LeBron James

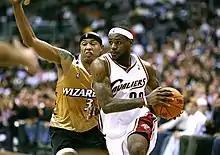
James picks up his dribble against Caron Butler of the Washington Wizards in November 2006.

James was selected by his hometown team, the Cleveland Cavaliers, as the first overall pick of the 2003 NBA draft. James chose the jersey number 23 in honor of Michael Jordan. In his first regular season game, James scored 25 points in a 106–92 loss to the Sacramento Kings, setting an NBA record for the most points scored by a prep-to-pro player in his debut performance. At the conclusion of the 2003–2004 season, James became the first Cavalier to receive the NBA Rookie of the Year Award. With final averages of 20.9 points, 5.5 rebounds, and 5.9 assists per game, he also became the third player in league history to average at least 20 points, five rebounds, and five assists per game as a rookie. Cleveland ultimately finished the season 35–47, failing to make the playoffs despite an 18-game improvement over the previous year.